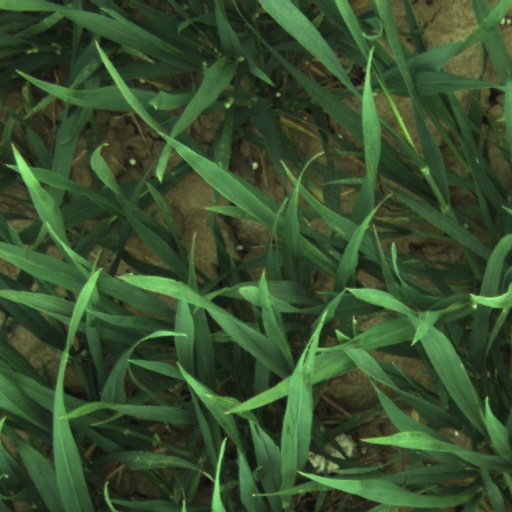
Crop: wheat